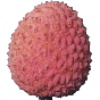
Label: Lychee 1